New Imperialism

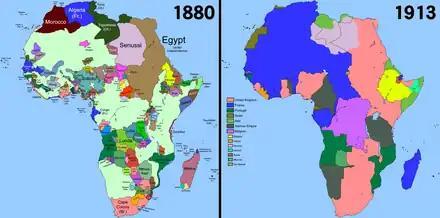
Comparison of Africa in the years 1880 and 1913

The Berlin Conference of 1884–1885 sought to destroy the competition between the powers by defining "effective occupation" as the criterion for international recognition of a territory claim, specifically in Africa. The imposition of direct rule in terms of "effective occupation" necessitated routine recourse to armed force against indigenous states and peoples. Uprisings against imperial rule were put down ruthlessly, most brutally in the Herero Wars in German South-West Africa from 1904 to 1907 and the Maji Maji Rebellion in German East Africa from 1905 to 1907. One of the goals of the conference was to reach agreements over trade, navigation, and boundaries of Central Africa. However, of all of the 15 nations in attendance of the Berlin Conference, none of the countries represented were African.